Manchester Regiment

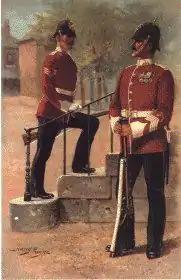
The Manchester Regiment in the full dress uniform of 1914. Illustration by Harry Payne (1858–1927)

Amidst growing tension between Boers and the British in the Transvaal, the 1st Manchester shipped to South Africa in September 1899. The battalion arrived in Durban, Natal Colony in early October, and was soon afterwards moved to Ladysmith. The war began on 11 October with a Boer invasion of the colony. After Boer forces captured Elandslaagte railway station, the Manchesters had four companies sent by armoured train to Modderspruit. While disembarking there, the Manchesters and accompanying Imperial Light Horse came under ineffectual artillery fire.